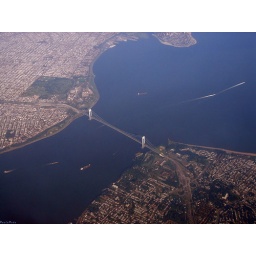
I was lucky to be by the window when the plane took off, and it was a beautiful sunny day! :O)